Battle of Krabbendam

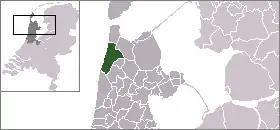
Map of the current "Zijpe"-polder area

Brune's plan of battle was simple: he would have the Batavian divisions attack the villages of Eenigenburg and Krabbendam, as these commanded two roads that led into the "Zijpe" polder and hence two of the few points of ingress. The main role would be performed by the French division of Vandamme, who would attempt to turn Abercromby's right flank by advancing along the subsidiary dike near Petten. The plan can therefore be characterised as an attempt at "single envelopment."